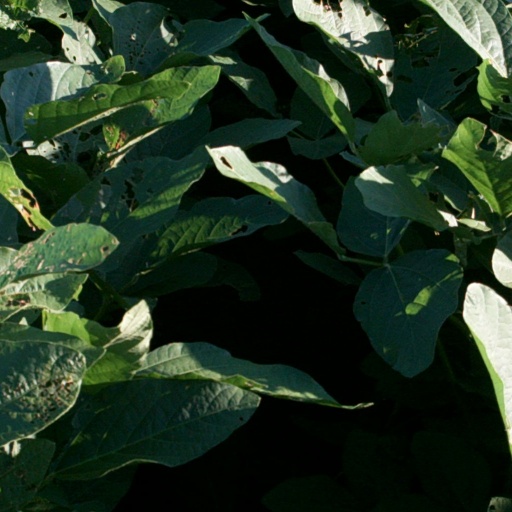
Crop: soybean